Juan Robledo

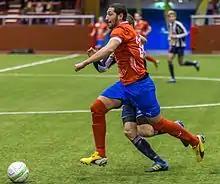
Robledo with Östers IF in 2013

Juan Orlando Robledo Bustos (born 21 August 1979) is a retired Chilean footballer who played as a defender and coach. He is currently the assistant coach of IFK Värnamo.